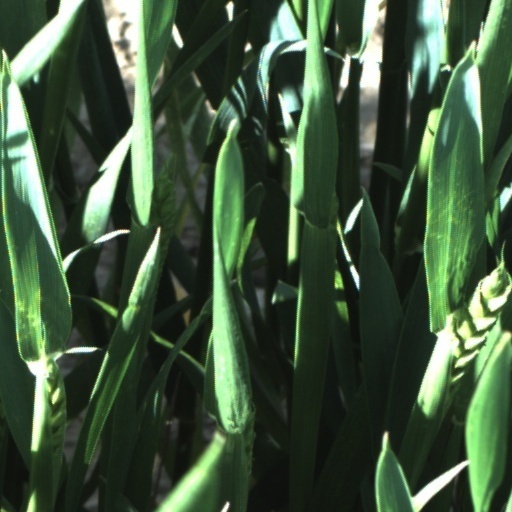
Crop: wheat